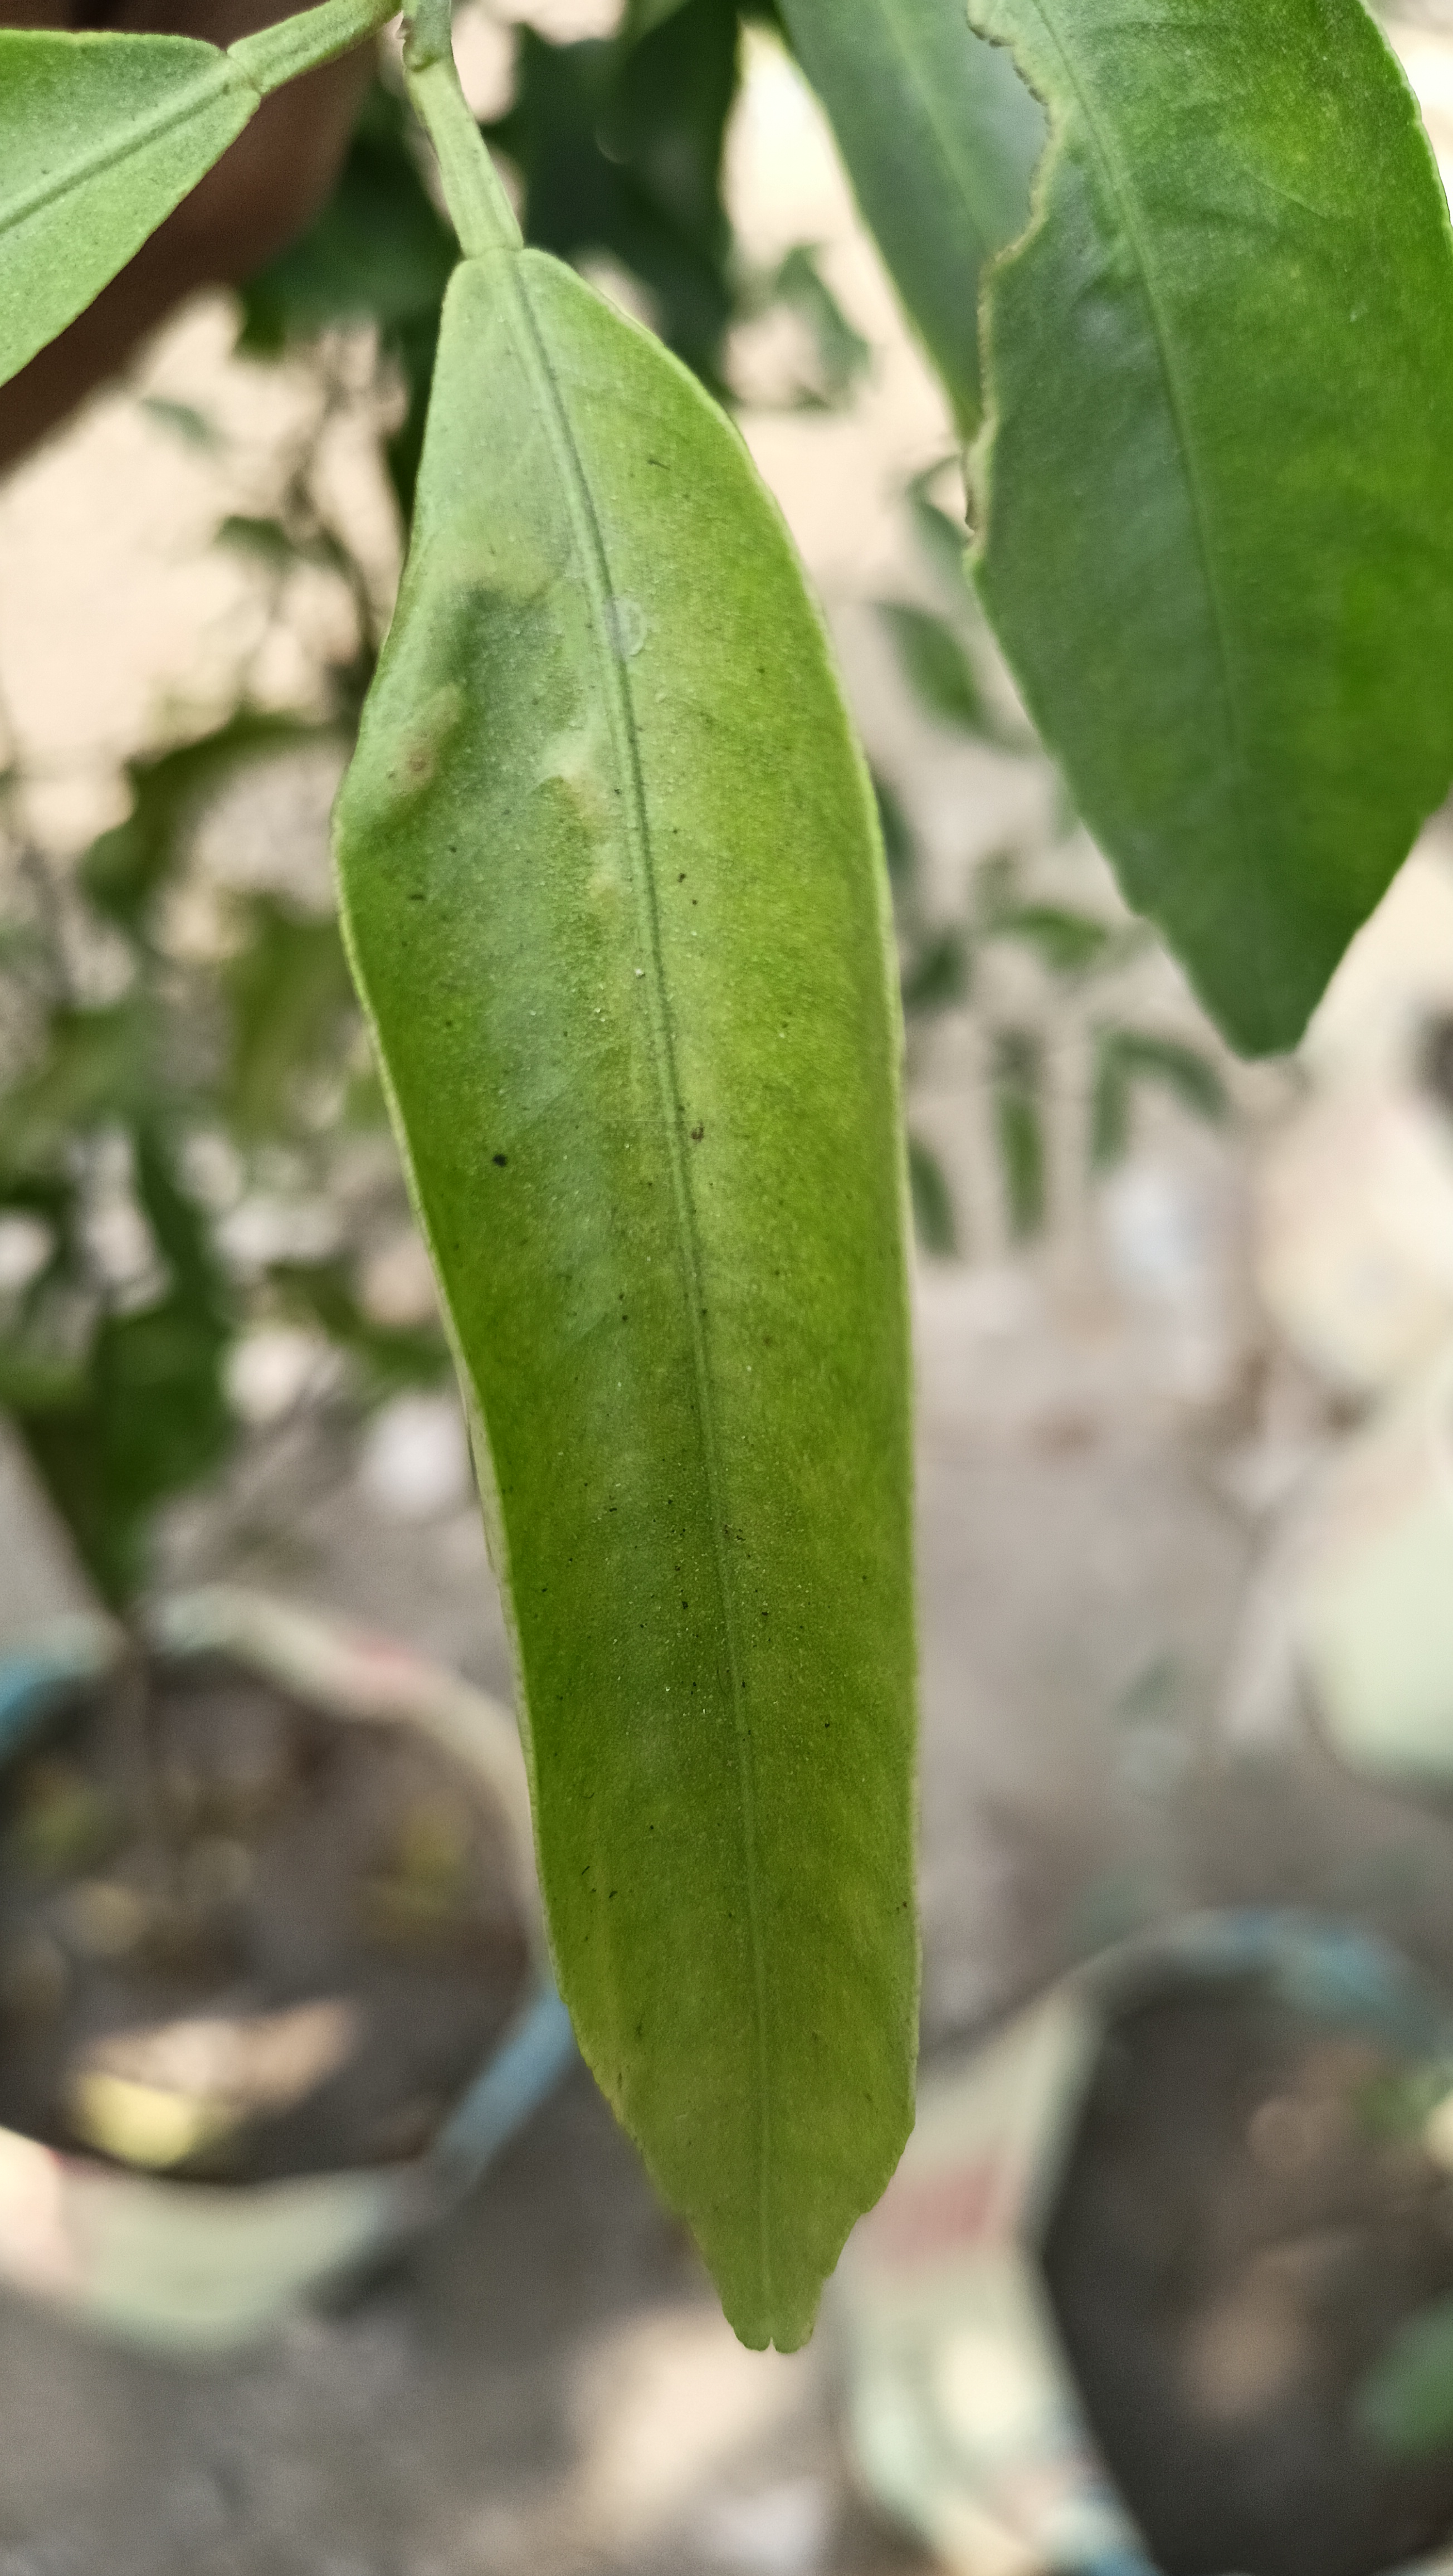
Mandarin leaf variety: Mandaring